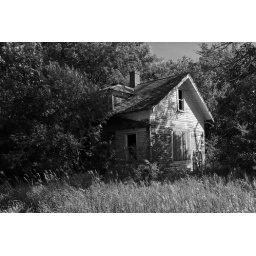
An old farm house across the street from the Catholic church in Belle Plain.